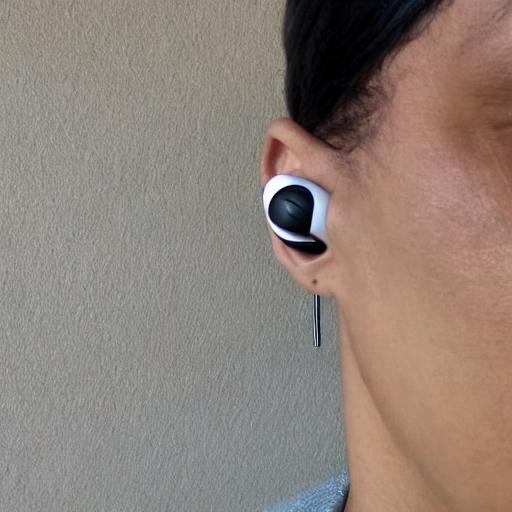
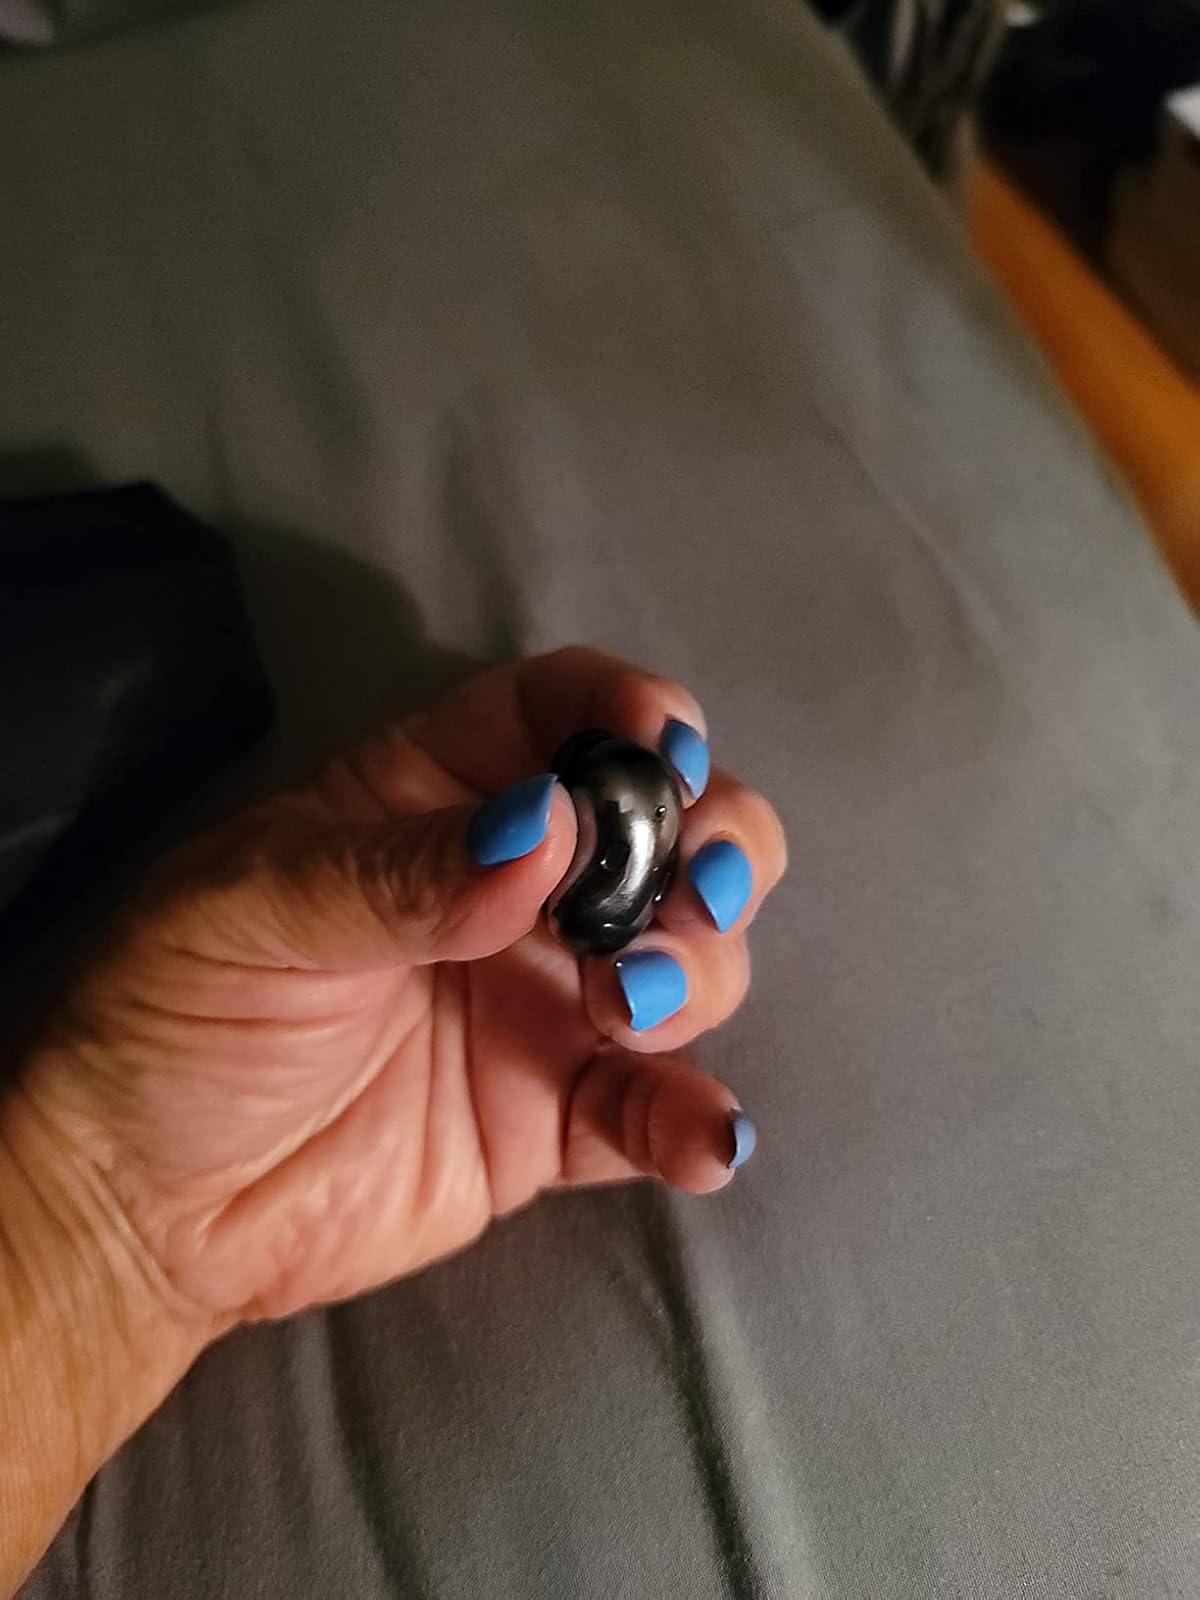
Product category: earbuds
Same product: no